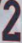
Number: 2